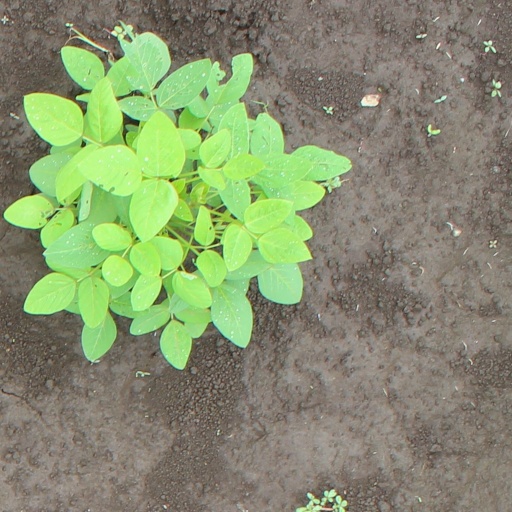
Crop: soybean